Sub-Tenon injection

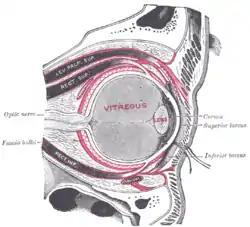
Sagittal section of the human eye showing the Tenon's capsule, labelled "Fascia bulbi"

Sub-Tenon injection is an ocular route of drug administration. It involves administration of a medication to the area between the sclera and the Tenon's capsule.